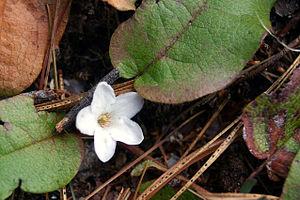
Epigaea repens, aussi connue sous le nom d'épigée rampante ou de fleur de mai, est une espèce de la famille des Ericaceae.
Les provinces et territoires du Canada ont pour emblèmes des drapeaux et des armoiries ainsi que des plantes ou animaux emblématiques.